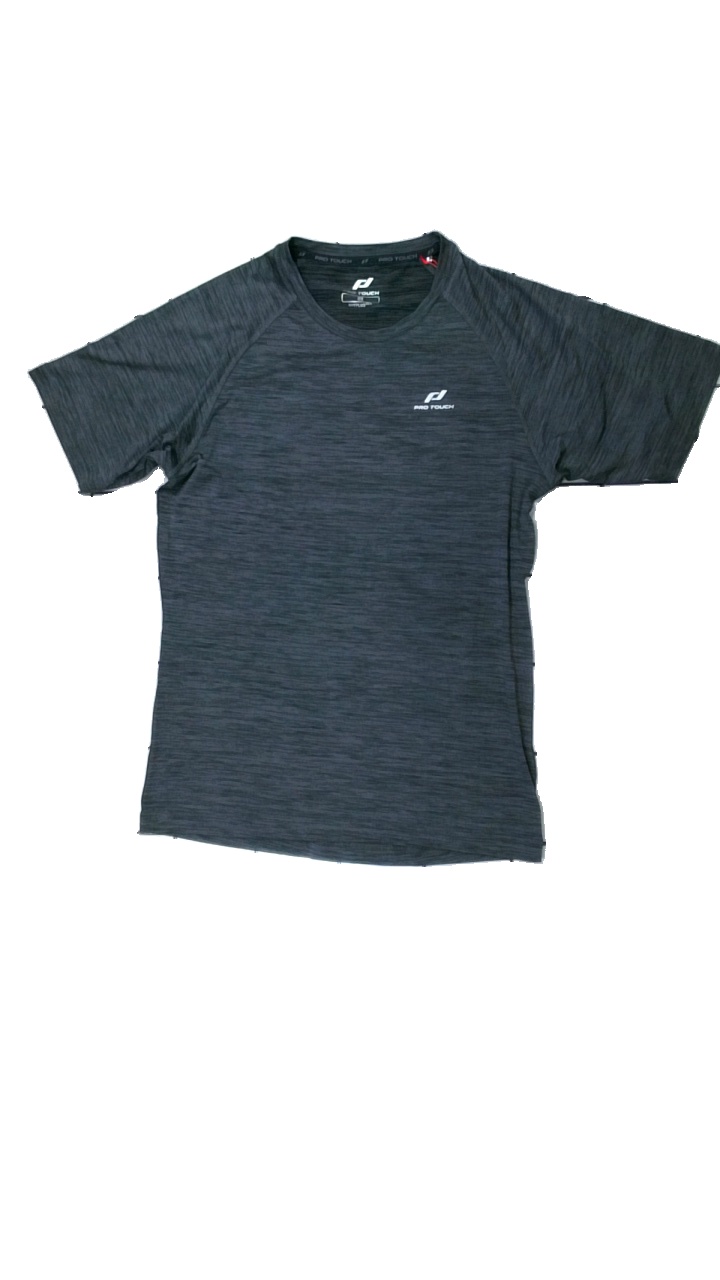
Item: T-shirt (Men)
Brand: Pro Touch
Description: grå melerad tränings t-shirt med logga fram
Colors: Grey
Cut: Regular
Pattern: Logo print
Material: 100% polyestere
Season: All
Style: Sports
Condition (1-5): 5
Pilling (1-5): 5
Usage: Reuse
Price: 50-100